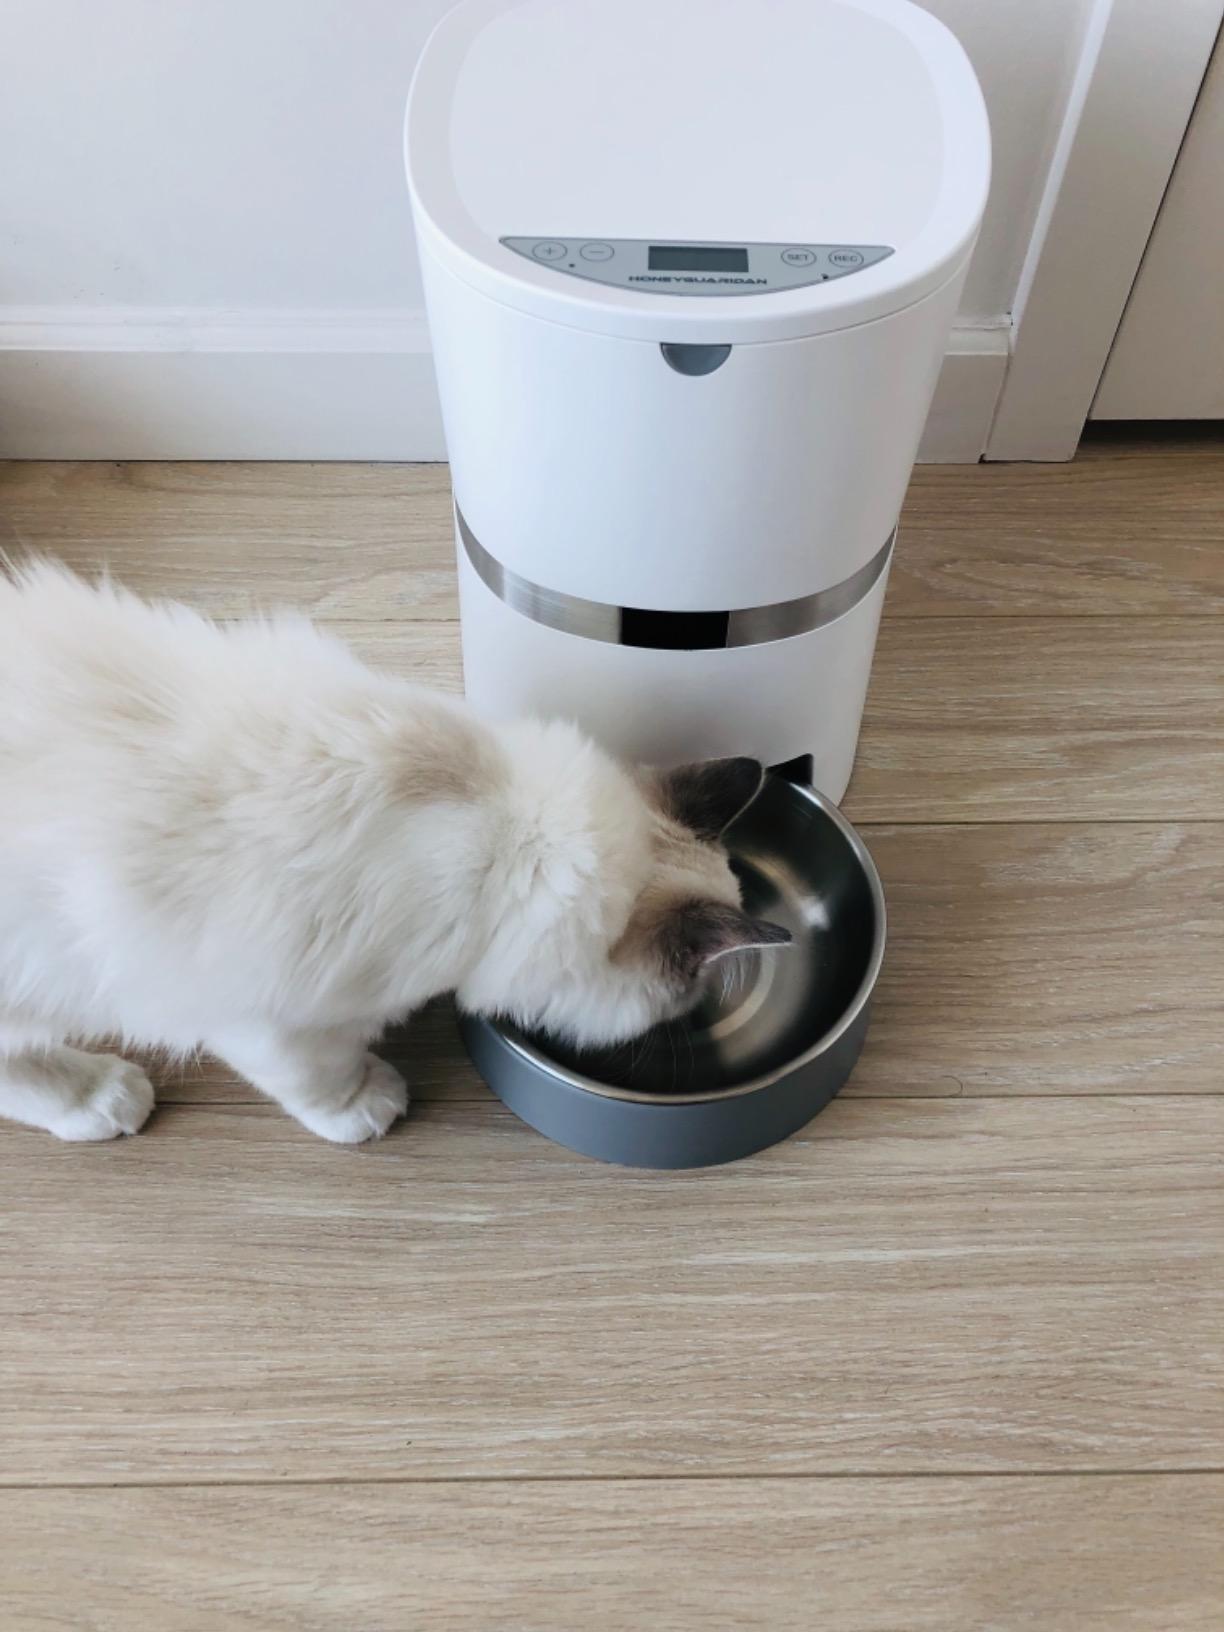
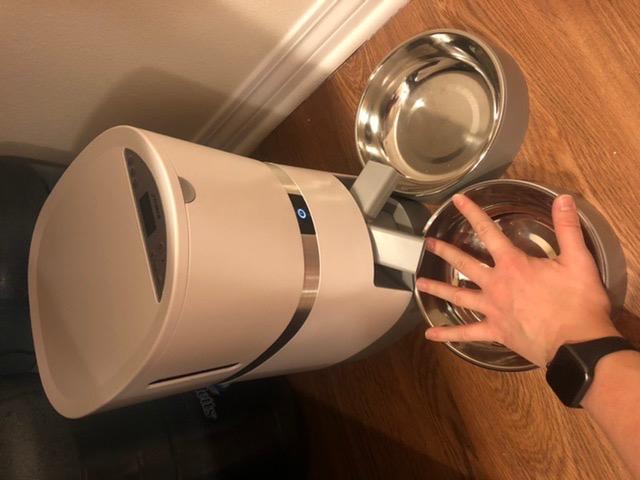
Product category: items_feeder
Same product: no